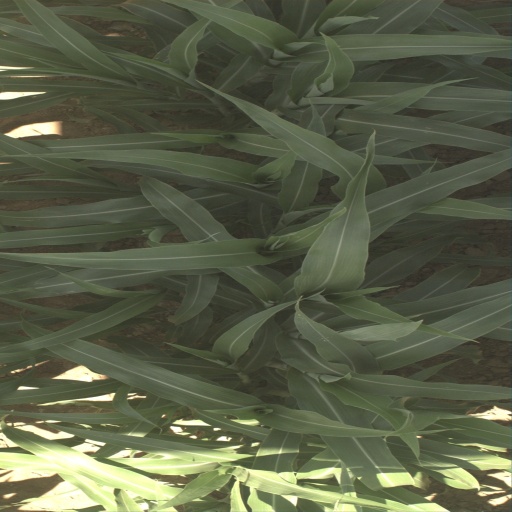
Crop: sorghum